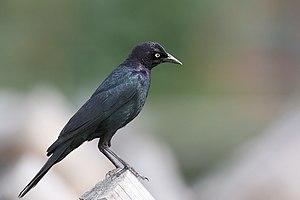
Un Quiscale de Brewer (Euphagus cyanocephalus).